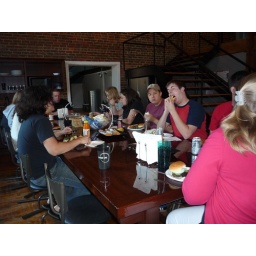
Everyone gathered around the kitchen table